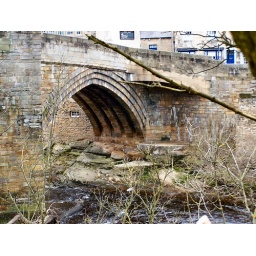
the road bridge over the tees